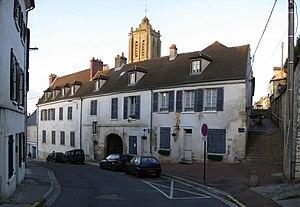
Hotel du Croissant - Beaumont-sur-Oise (France) -
Cette liste recense les monuments historiques du département du Val-d'Oise, en France.
Beaumont-sur-Oise est une commune française située dans le département du Val-d'Oise, en région Île-de-France. Ses habitants sont appelés les Beaumontois. Elle forme avec cinq communes voisines l'unité urbaine de Persan - Beaumont-sur-Oise.